Kenneth Widmerpool

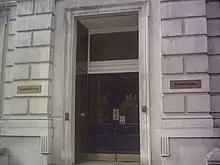
The entrance to the Cabinet Office in Whitehall, London

At the beginning of the war Widmerpool joins the army and with the advantage of his Territorial commission is rapidly promoted. By mid-1940 he holds the rank of major and is serving as Deputy-Assistant-Adjutant-General at Divisional Headquarters in Northern Ireland. Jenkins becomes his junior officer and observes Widmerpool's industry and his skill as a manipulator. Among the rank and file troops at headquarters, serving as a mess waiter, is Charles Stringham. Widmerpool is embarrassed by the presence of his former school-fellow, and engineers his transfer to a mobile laundry unit, which is sent to Singapore where Stringham meets his death. In June 1941, Widmerpool is transferred to London as a Military Assistant Secretary at the Cabinet Office. Promotions to lieutenant colonel and colonel follow and he is appointed an OBE. In his new post he is close to the centres of power and is able to influence war policy and settle old scores. He is complicit in the death of another school rival, Peter Templer, who as the result of a policy recommendation by Widmerpool, is abandoned while on a secret mission in the Balkans. Just after the end of the war, Widmerpool surprises his acquaintances by marrying Stringham's niece, Pamela Flitton, an ATS driver, whose sex life is rumoured to be "gladiatorial".